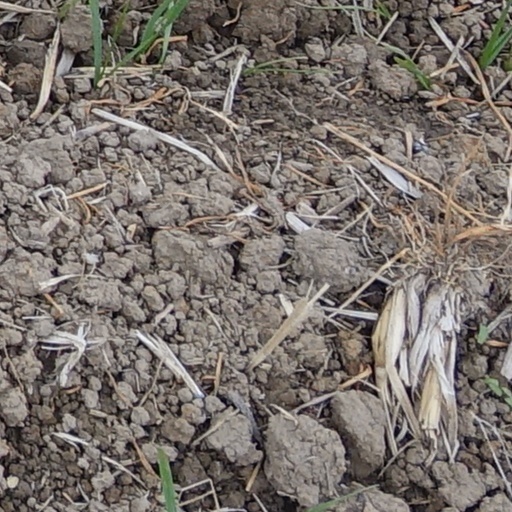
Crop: wheat